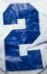
Number: 2